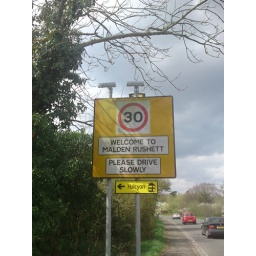
Least obeyed road sign in the UK